Southern Village, North Carolina

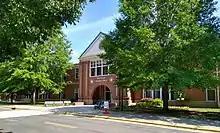
Mary Scroggs Elementary School

The neighborhood is home to Mary Scroggs Elementary School, with an adjacent private pre-school, and in walking distance to Culbreth Middle School which are a part of the Chapel Hill-Carrboro City Schools. Additionally, Carrboro High School, one of the top high schools in the state, is less than two miles away.